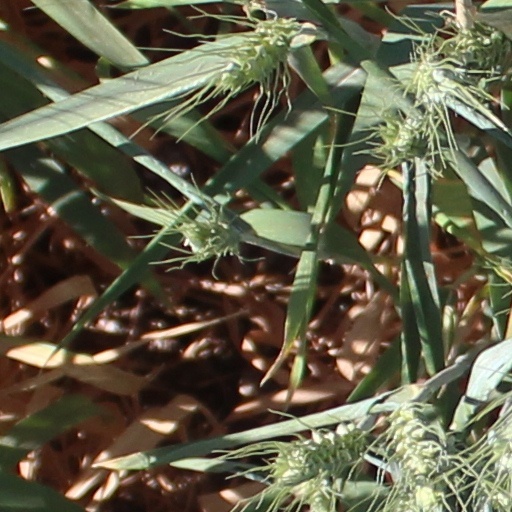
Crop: wheat